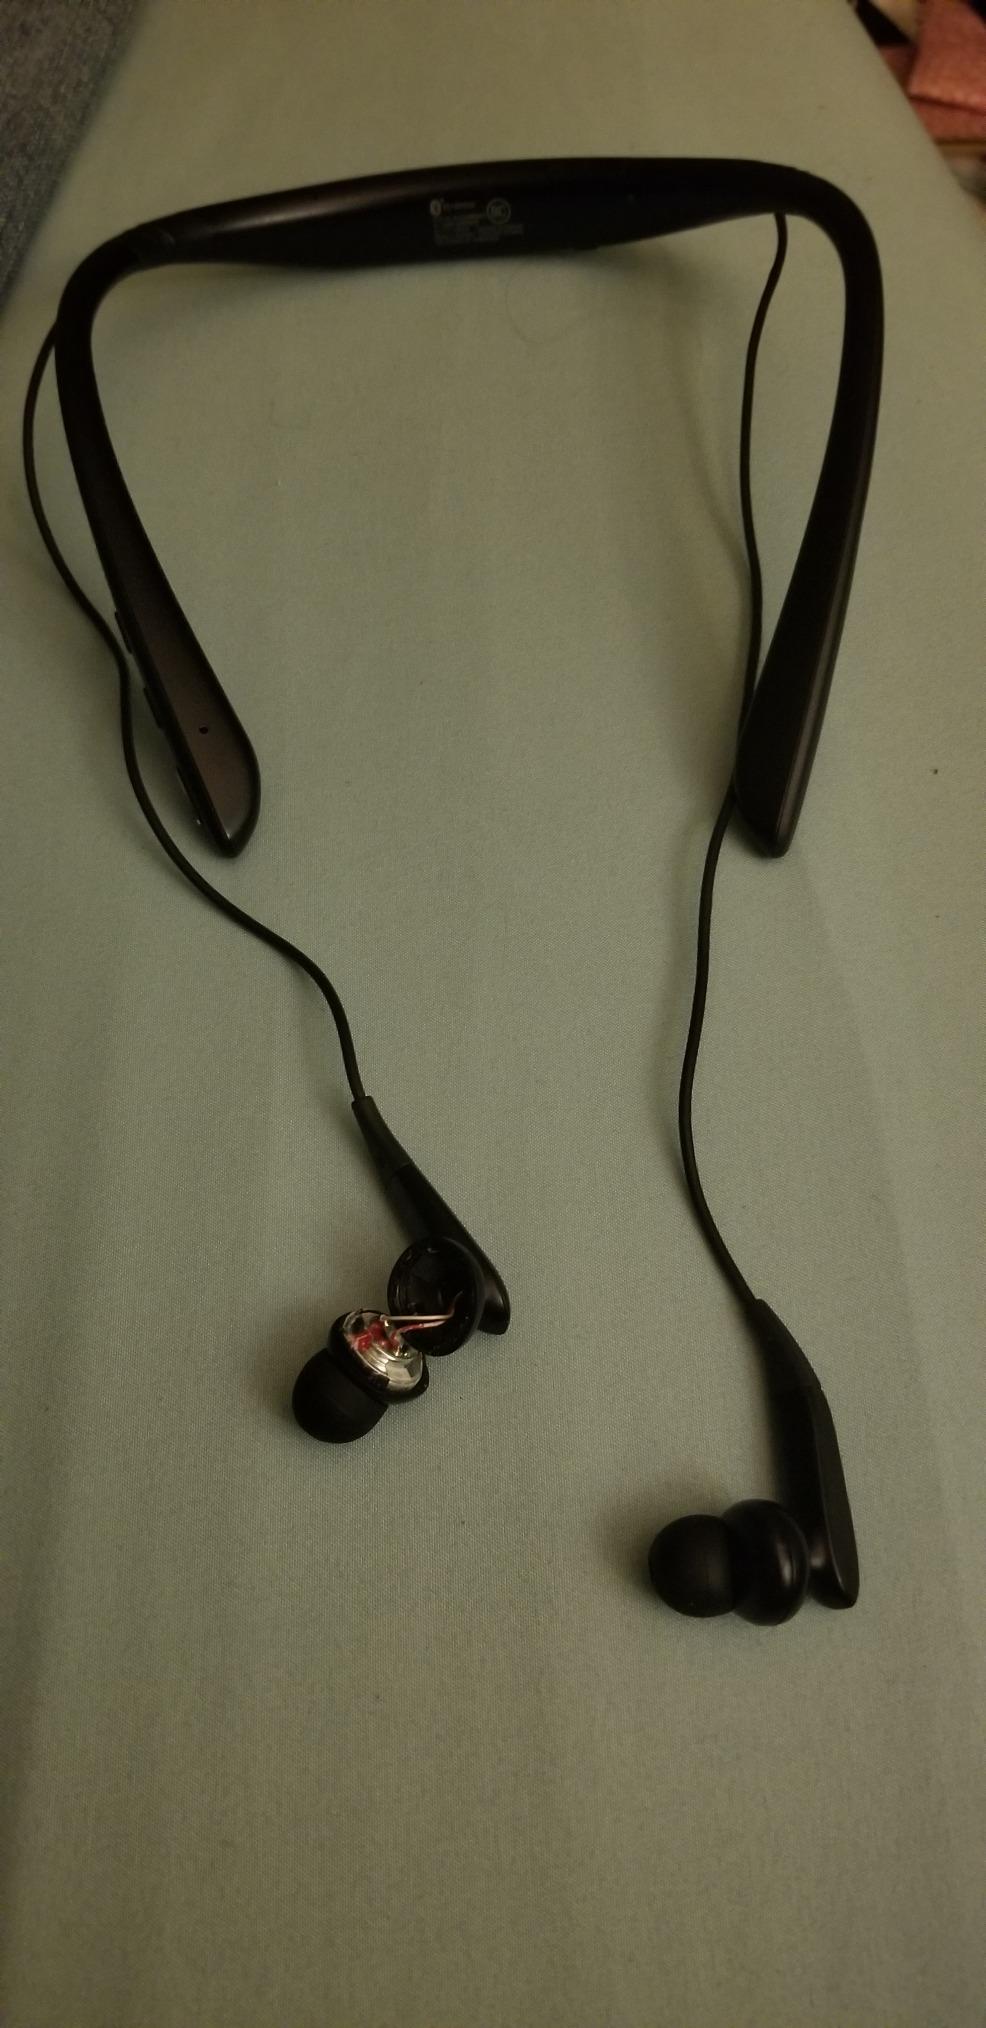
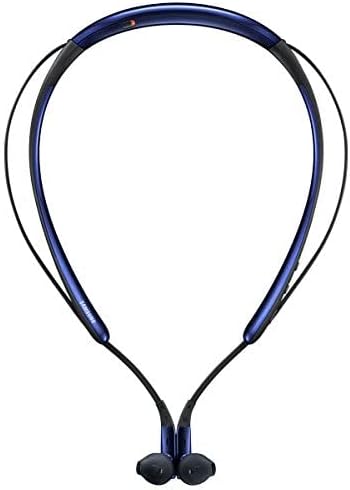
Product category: headphones
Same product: no